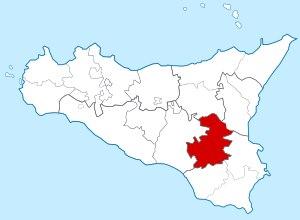
Le diocèse de Caltagirone est un diocèse de l'Église catholique en Italie, suffragant de l'archidiocèse de Catane et appartenant à la région ecclésiastique de Sicile.